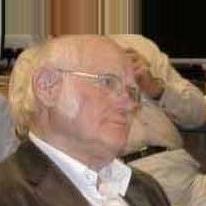
Age: 79